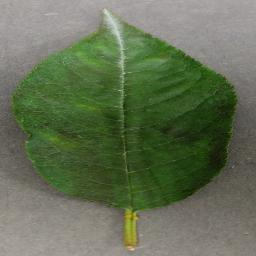
Label: Cherry___Powdery_mildew